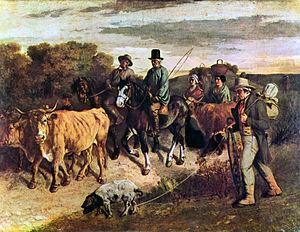
Gustave Courbet, né le 10 juin 1819 à Ornans et mort le 31 décembre 1877 à La Tour-de-Peilz, est un peintre et sculpteur français, chef de file du courant réaliste.